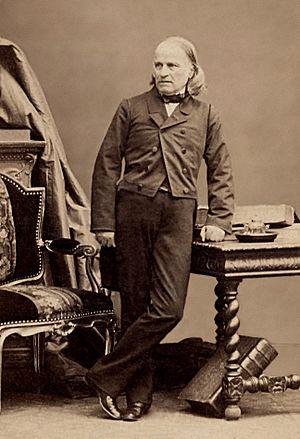
Joseph Ortolan, (1802 - 1873) historien du Droit et criminologue français.
Joseph Louis Elzéar Ortolan, né le 21 août 1802 à Toulon et mort le 27 mars 1873 à Paris, est un criminaliste et juriste français.